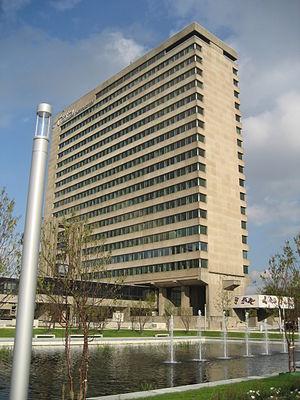
Rotterdam est une commune néerlandaise, située dans la province de Hollande-Méridionale. La population municipale est de 634 660 habitants. Environ 1 424 000 habitent dans son agglomération, qui fait partie de la conurbation de la Randstad. Ses habitants sont les Rotterdamois.